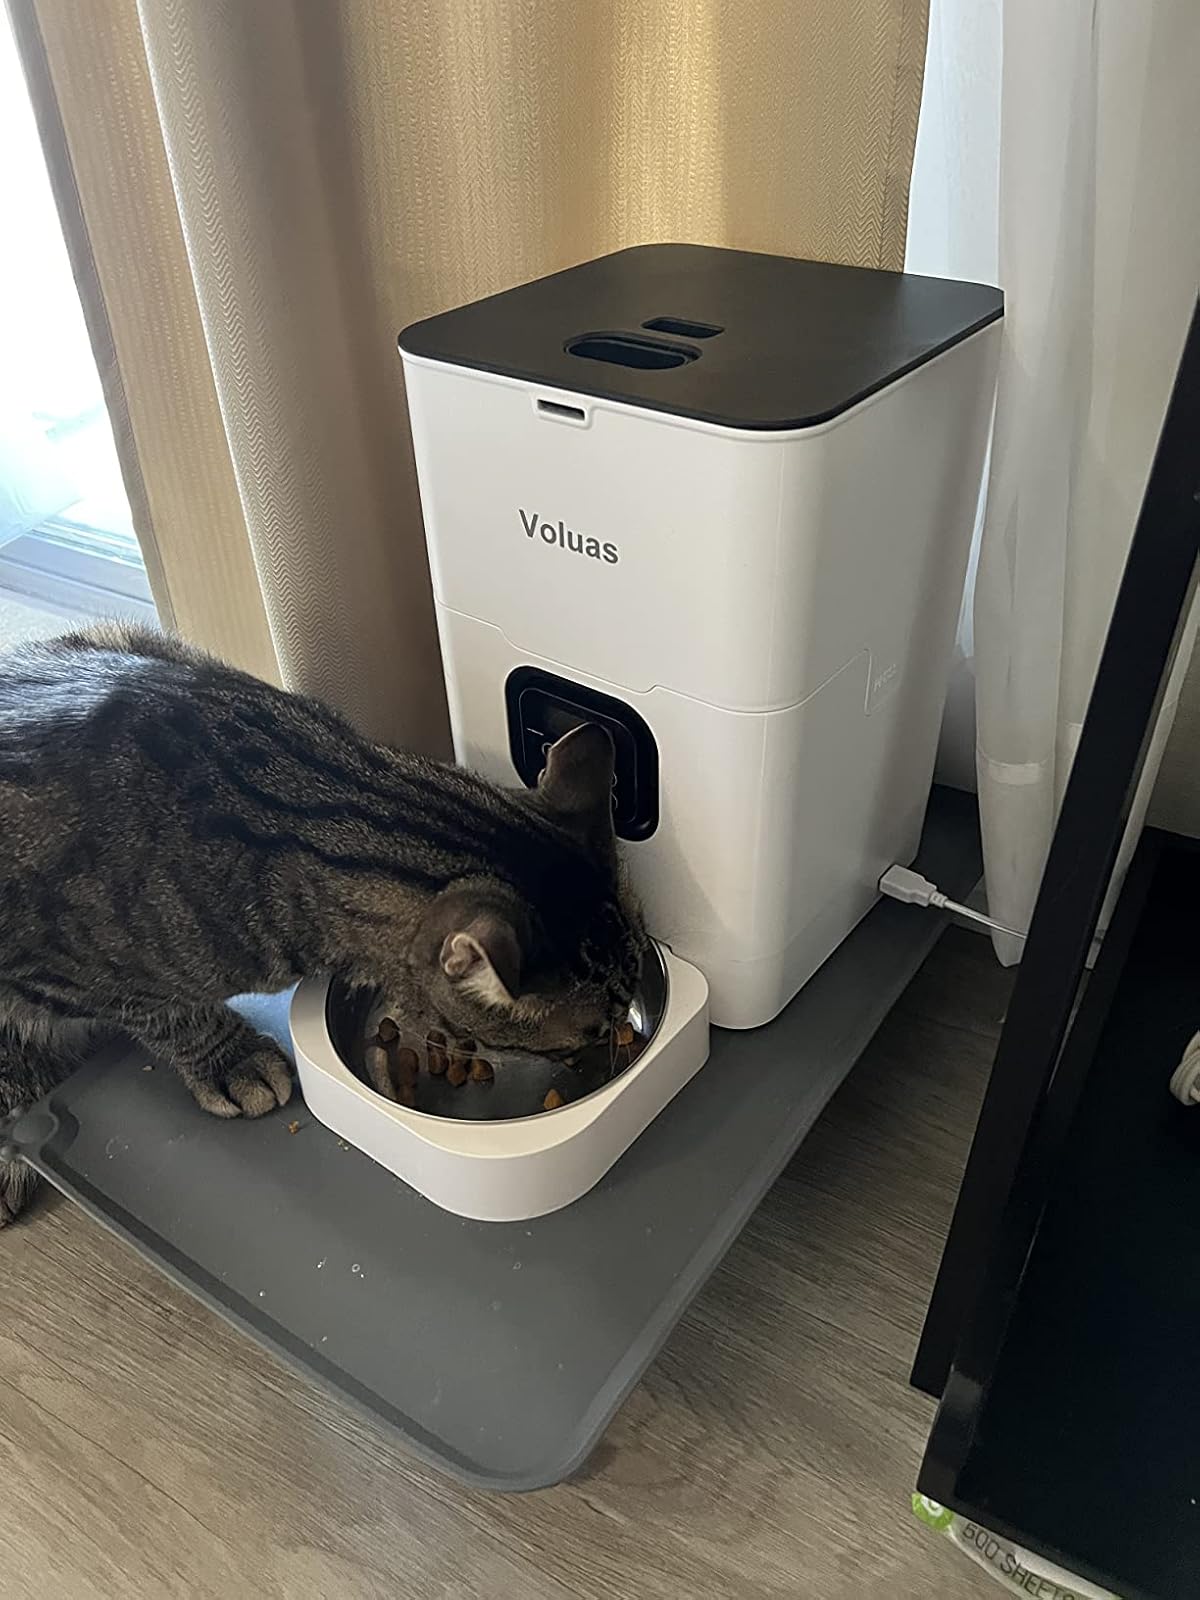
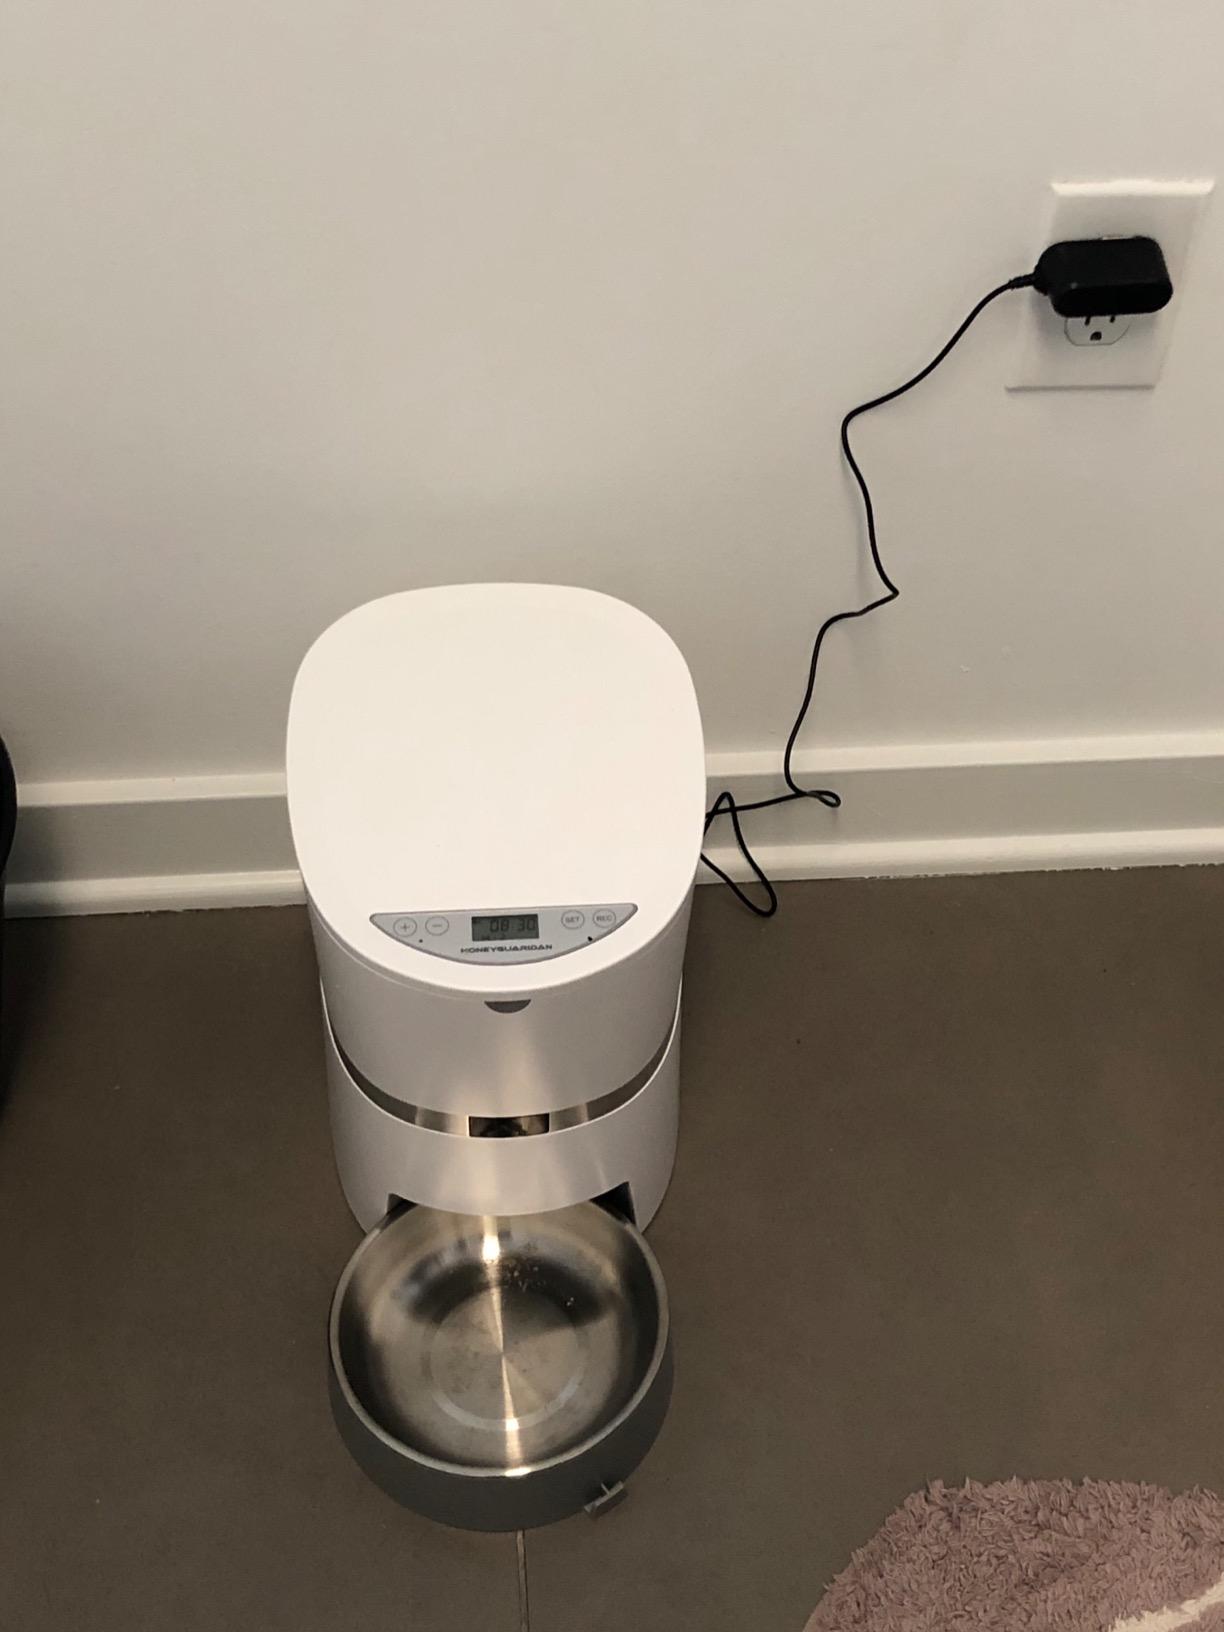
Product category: items_feeder
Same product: no